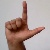
The image shows a hand gesture representing the letter 'L' in Indian Sign Language.